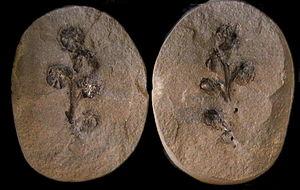
L’histoire évolutive des végétaux est un processus de complexification croissante, depuis les premières algues, en passant par les bryophytes, les lycopodes et les fougères, jusqu'aux complexes gymnospermes et angiospermes actuels. Bien que les végétaux plus primitifs continuent de prospérer, particulièrement dans leur milieu d'origine, chaque nouveau degré d'organisation évolue et développe de nouvelles capacités qui lui permettent de mieux s'adapter à de nouveaux milieux.